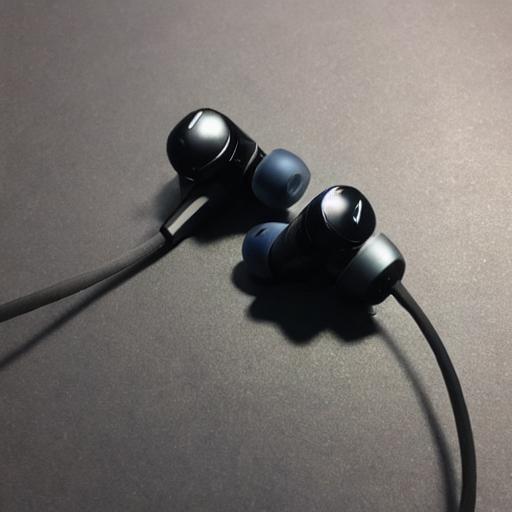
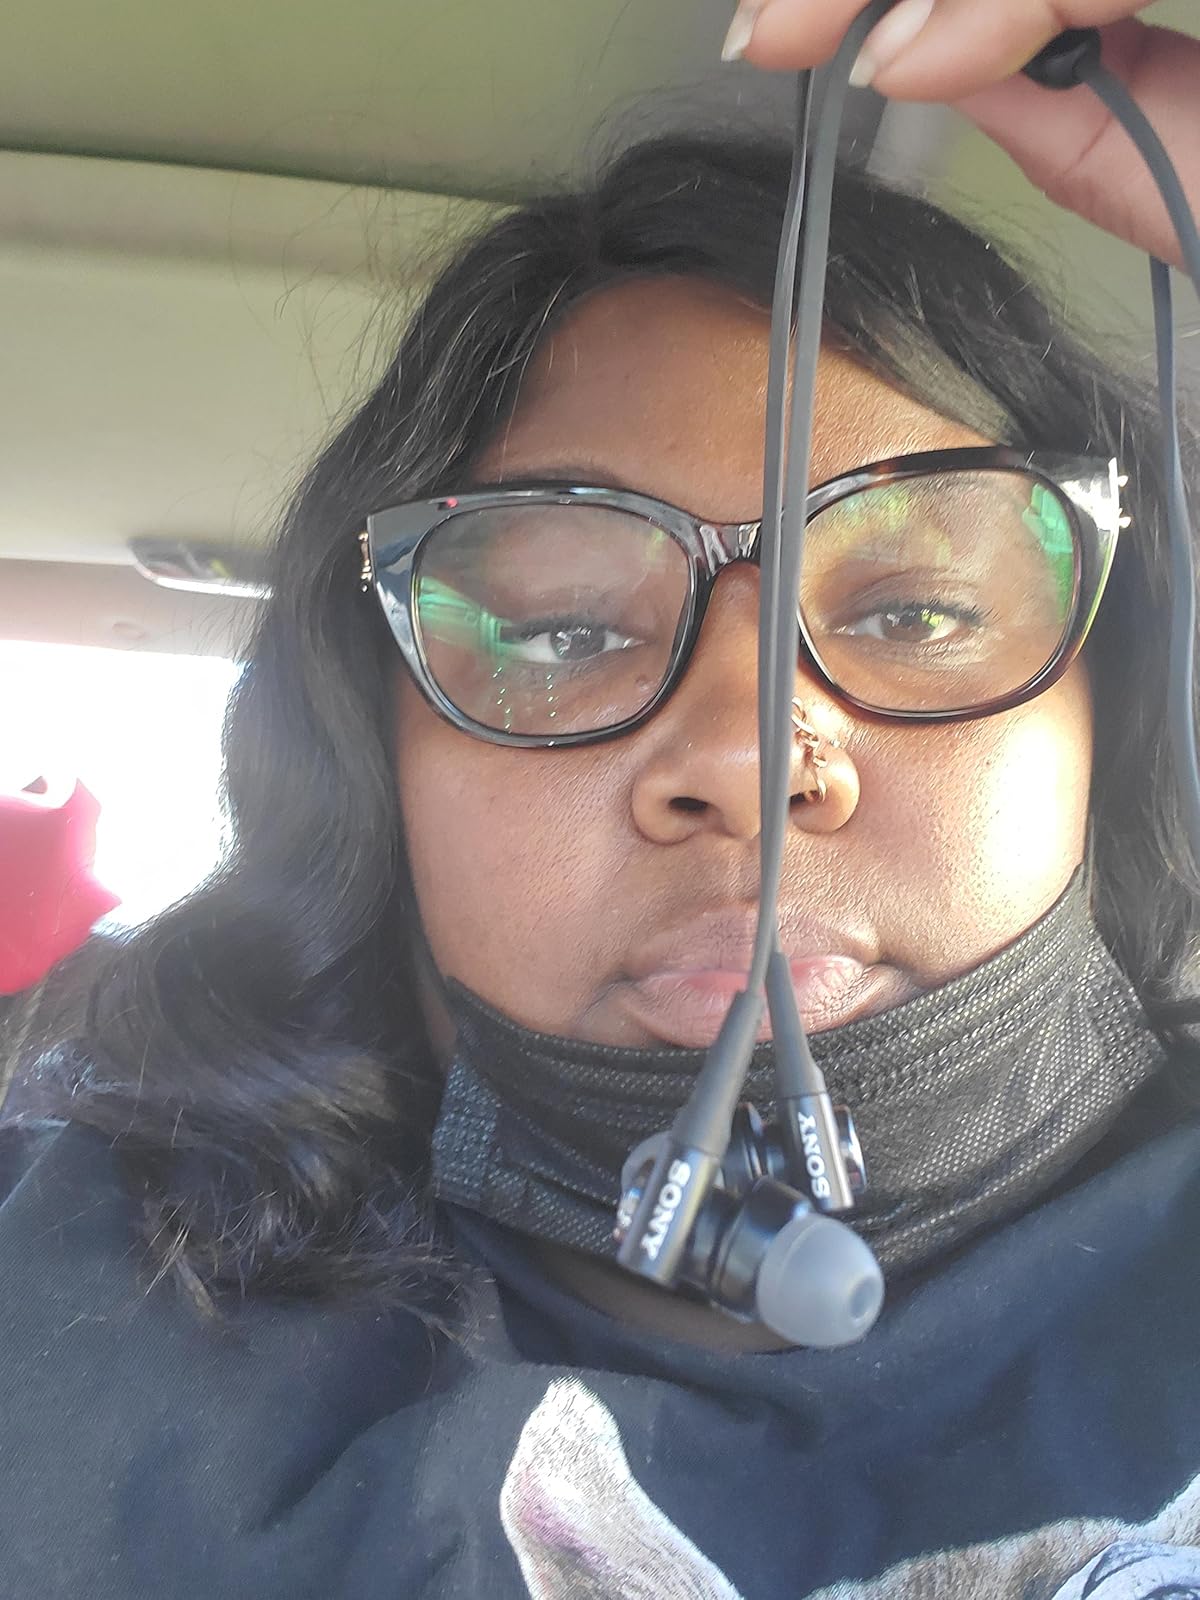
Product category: headphones
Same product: no